Abortion-rights movement

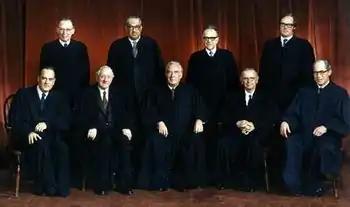
The United States Supreme Court membership in 1973 at the time of "Roe v. Wade"

In America an abortion reform movement emerged in the 1960s. In 1964, Gerri Santoro of Connecticut died trying to obtain an illegal abortion and her photo became the symbol of the abortion rights movement. Some women's rights activist groups developed their own skills to provide abortions to women who could not obtain them elsewhere. As an example, in Chicago, a group known as "Jane" operated a floating abortion clinic throughout much of the 1960s. Women seeking the procedure would call a designated number and be given instructions on how to find "Jane".